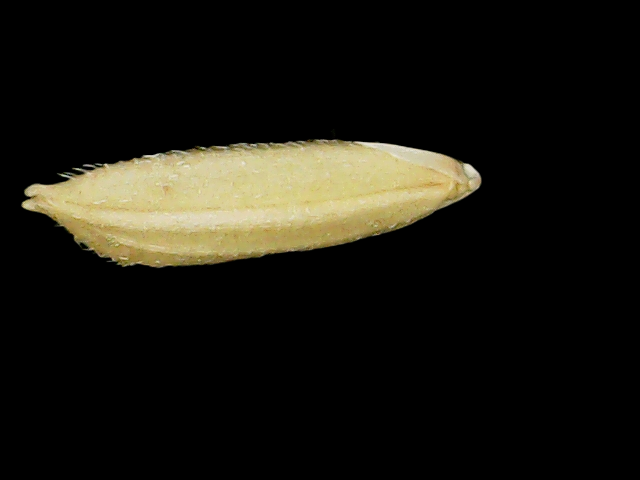
Rice variety: Binadhan11